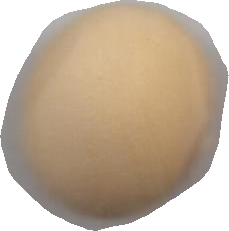
Variety: Grobogan